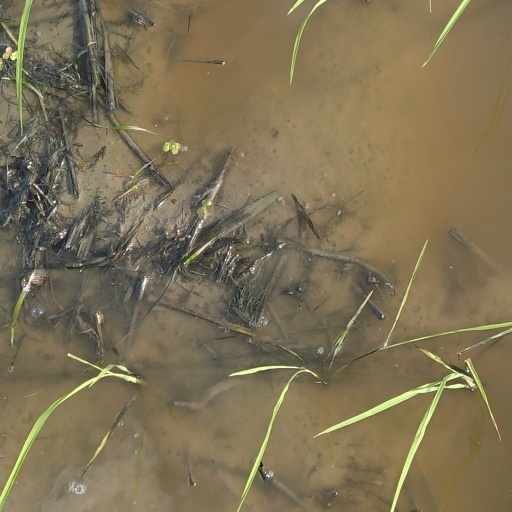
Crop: rice